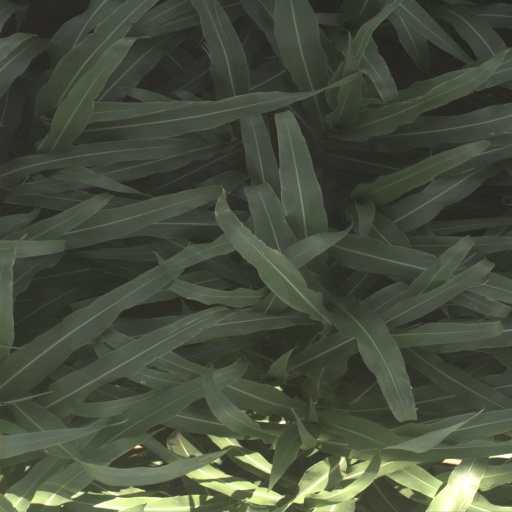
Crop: sorghum